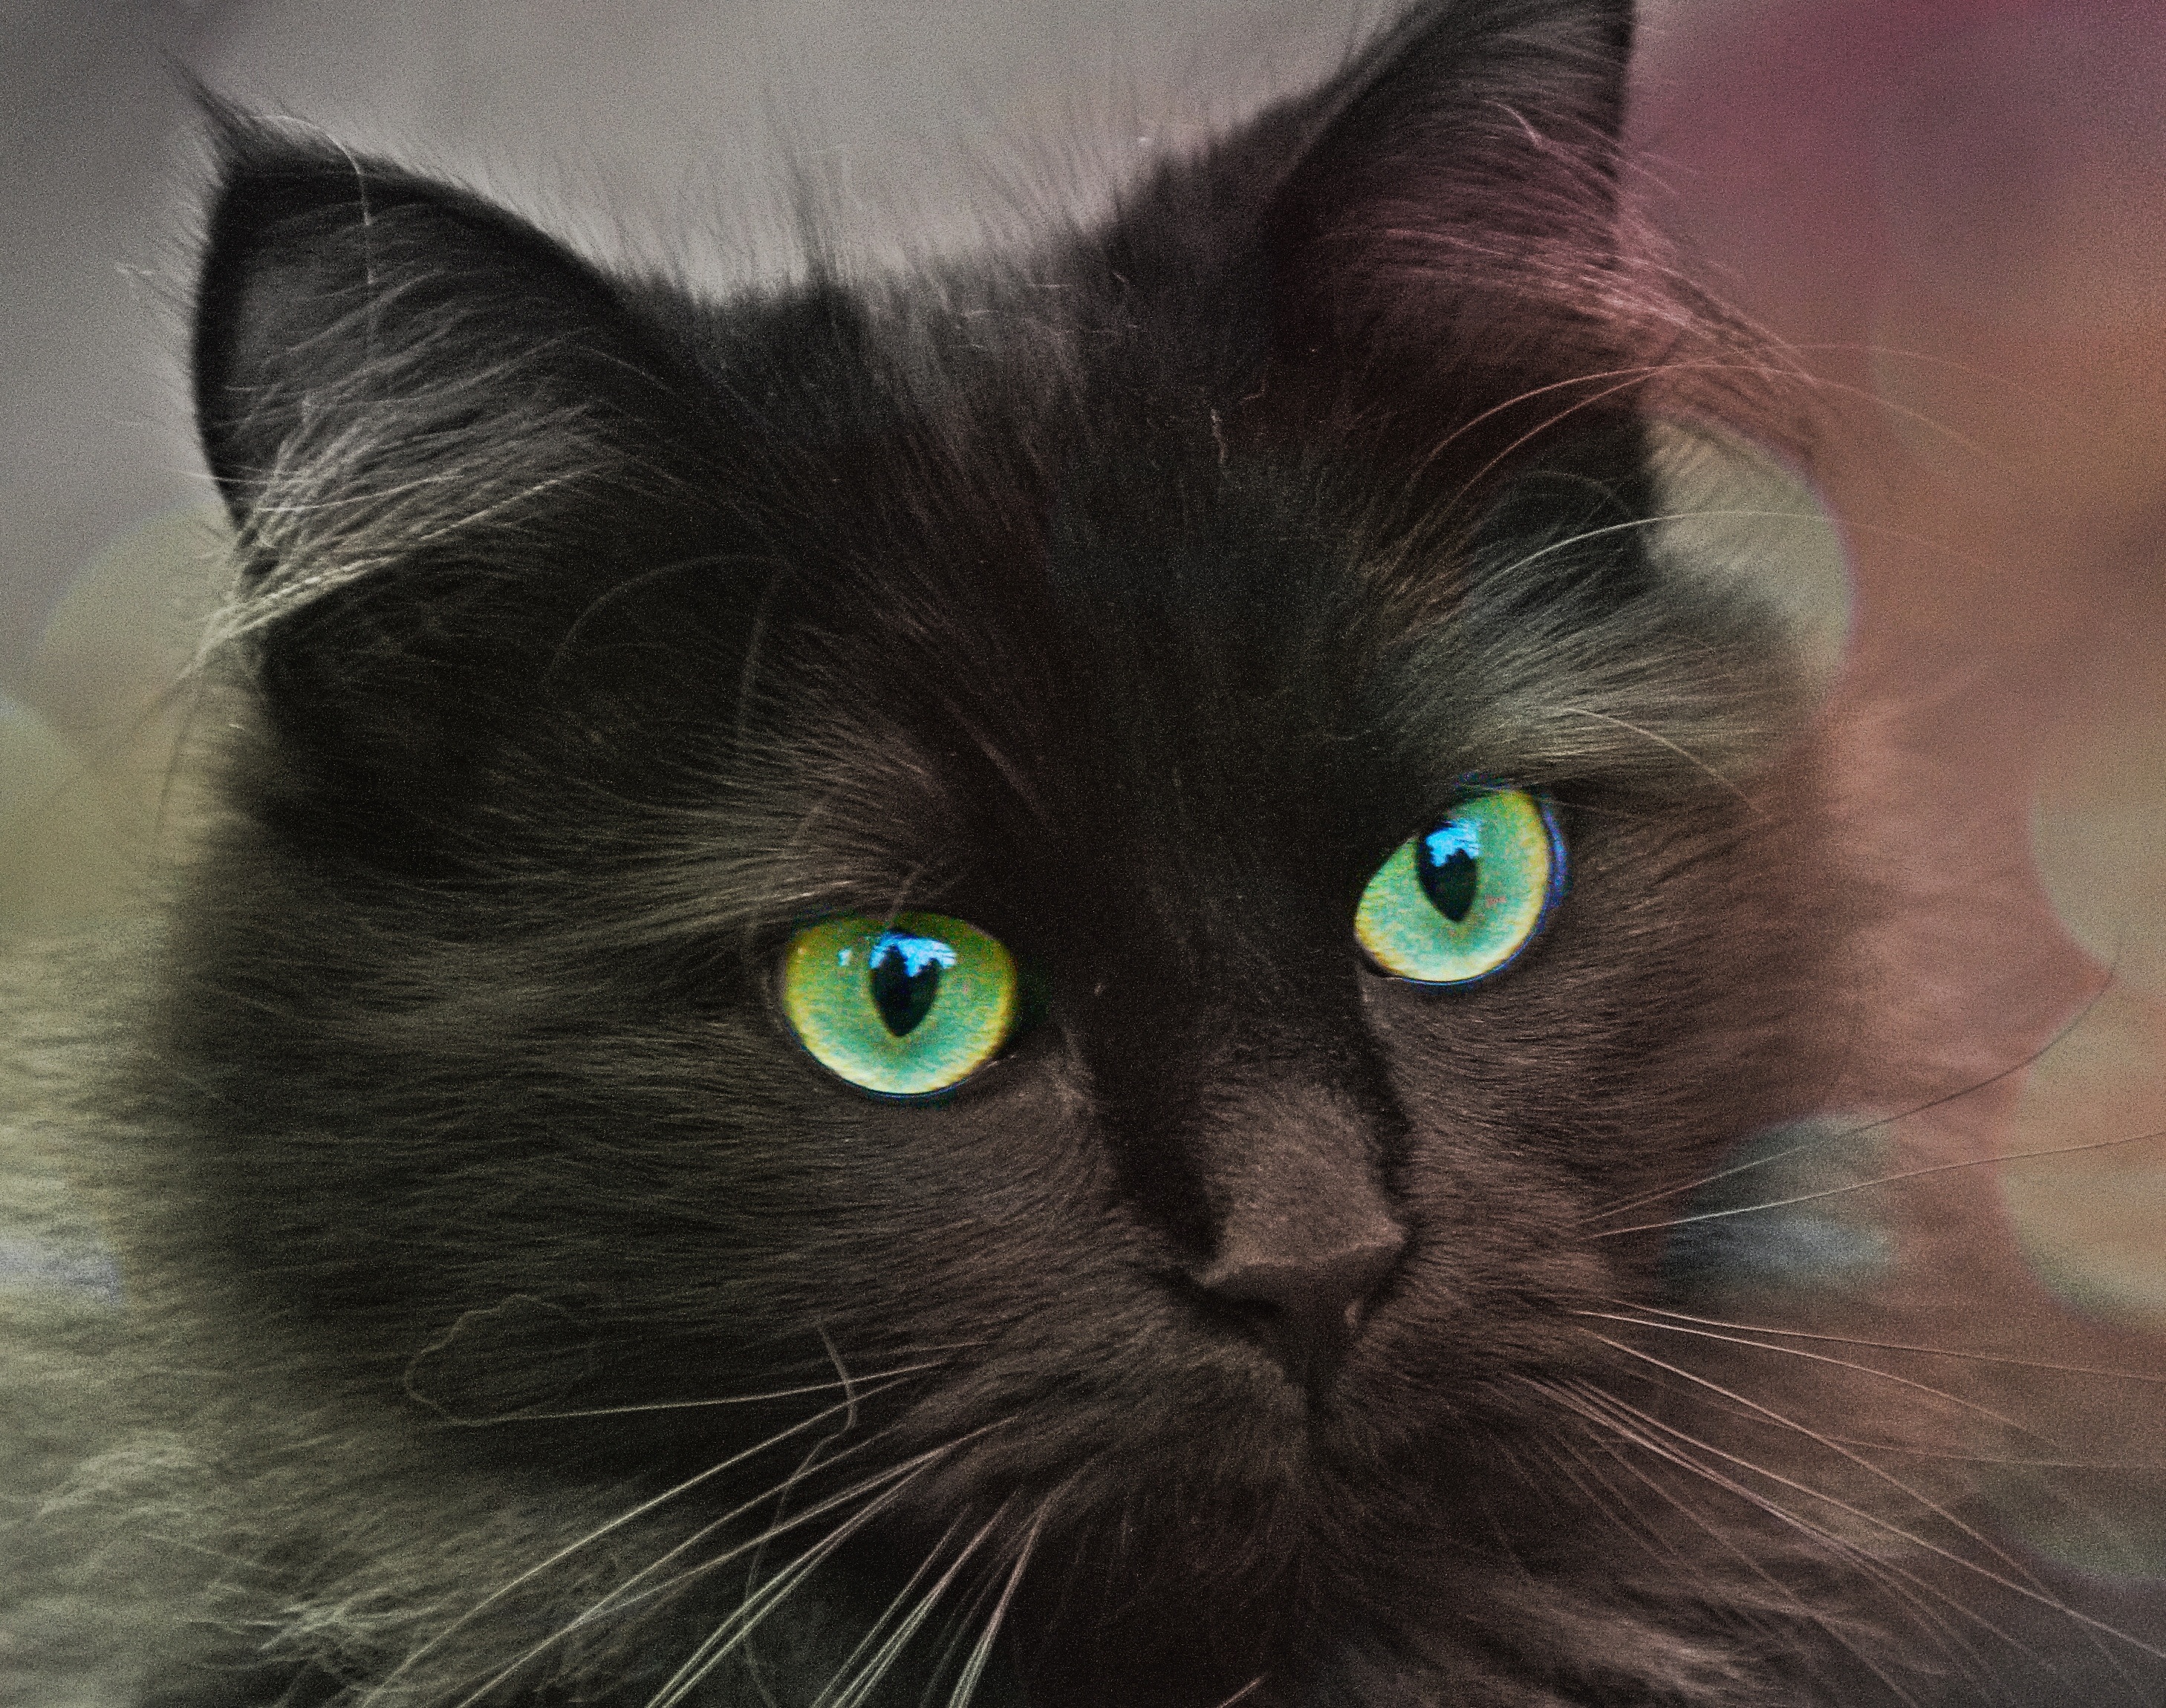
hair, animal, cute, pet, fur, cat, mammal, black cat, black, close, close up, face, nose, eyes, whiskers, furry, head, vertebrate, creature, animal world, wildlife photography, animal portrait, cat face, cat's eyes, norwegian forest cat, small to medium sized cats, cat like mammal, carnivoran, nebelung, domestic short haired cat, domestic long haired cat